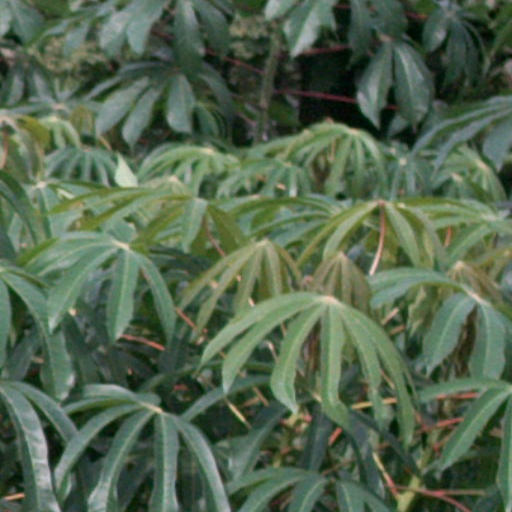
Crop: cassava